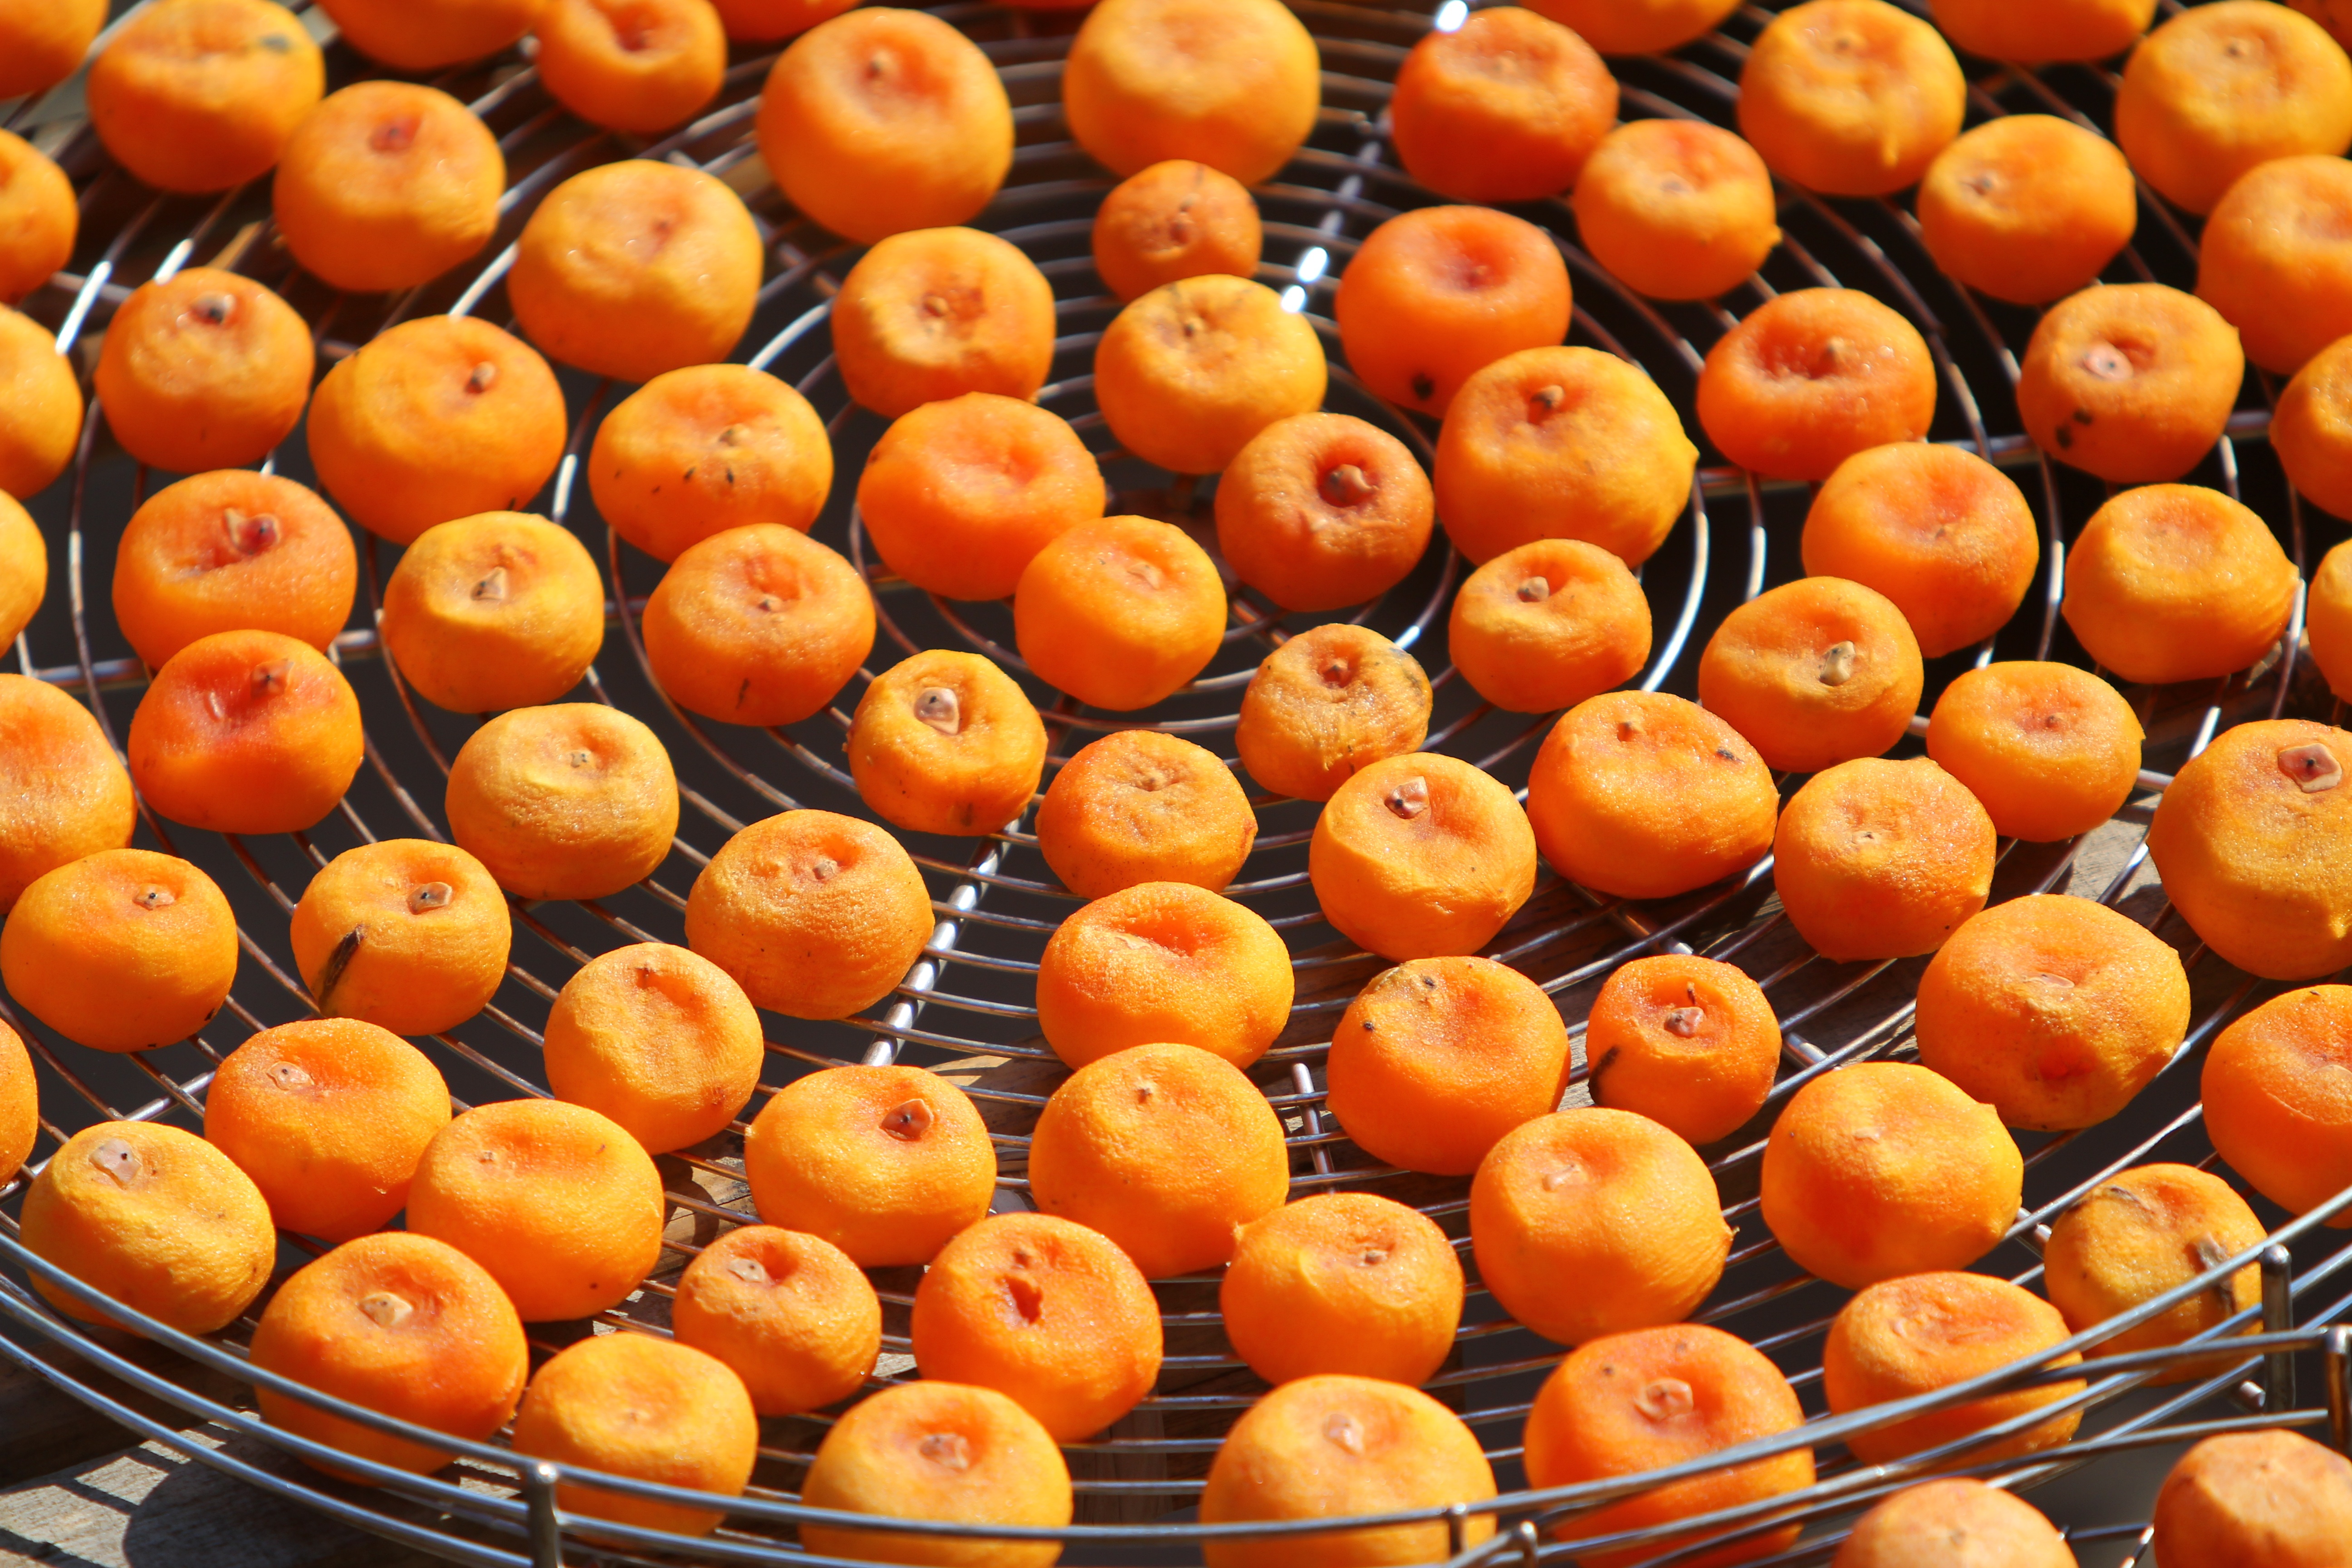
plant, fruit, flower, orange, food, produce, vegetable, natural, fruit tree, persimmon, diospyros, flowering plant, loquat, mandarin orange, land plant, ebony trees and persimmons, hippophae